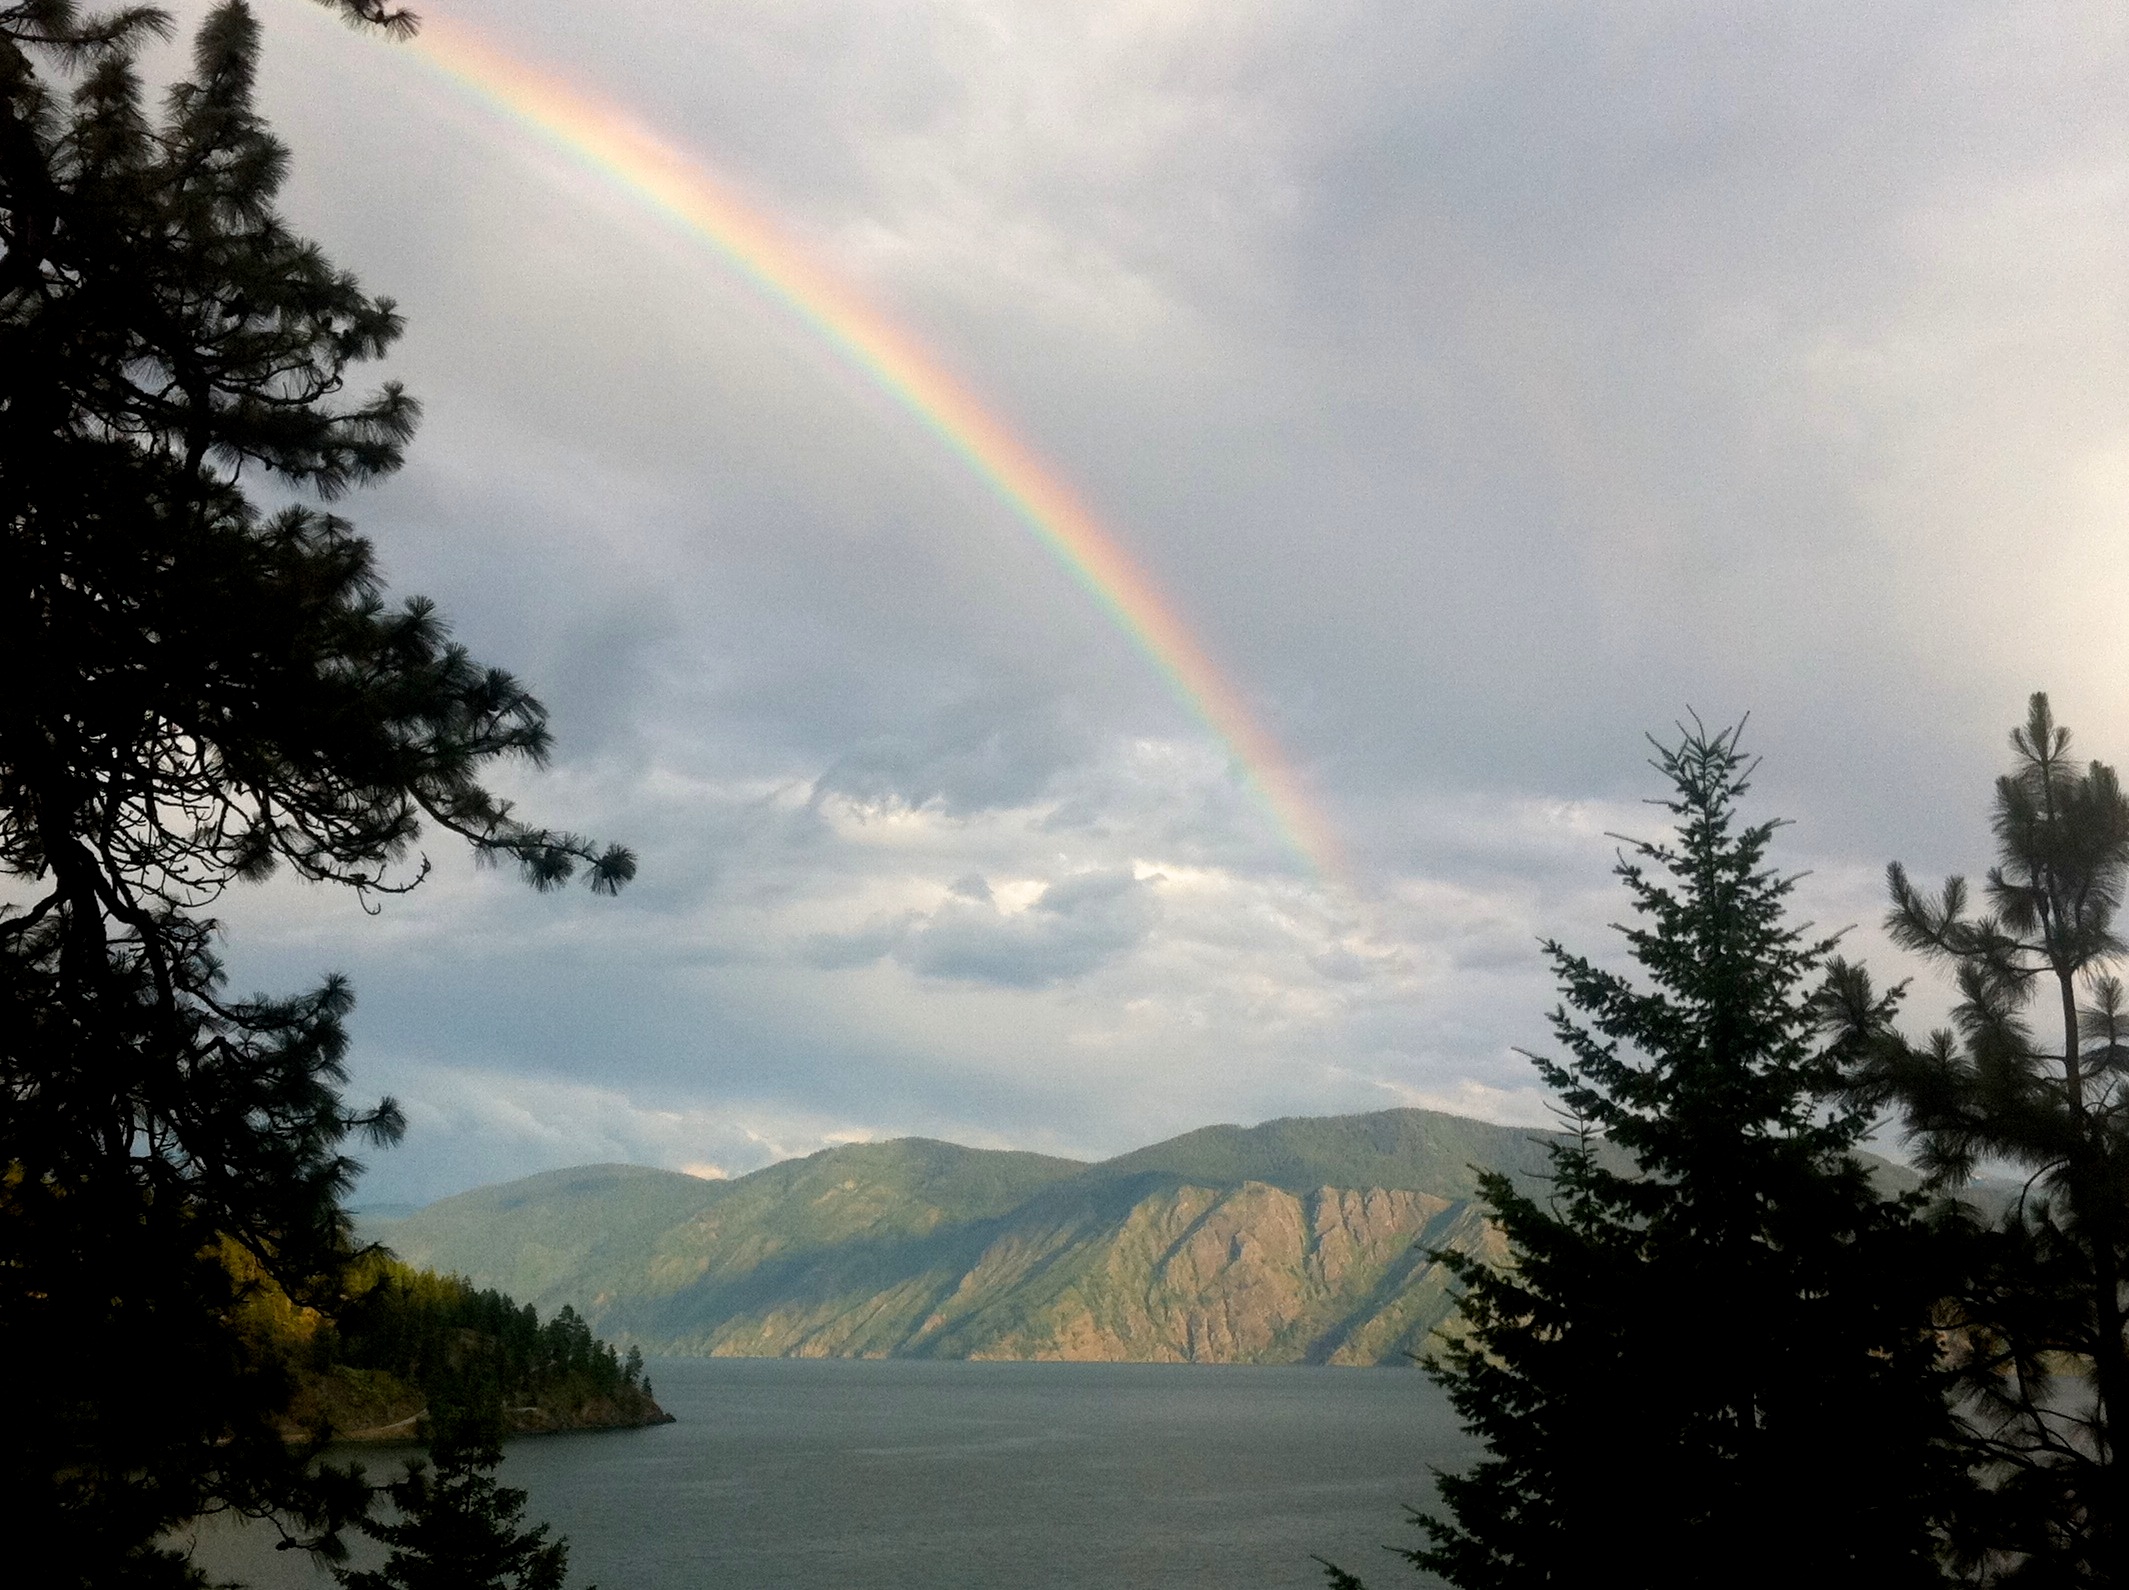
landscape, nature, mountain, cloud, sky, sunlight, morning, lake, mountain range, dusk, reflection, rainbow, odyssey, idaho, meteorological phenomenon, atmospheric phenomenon